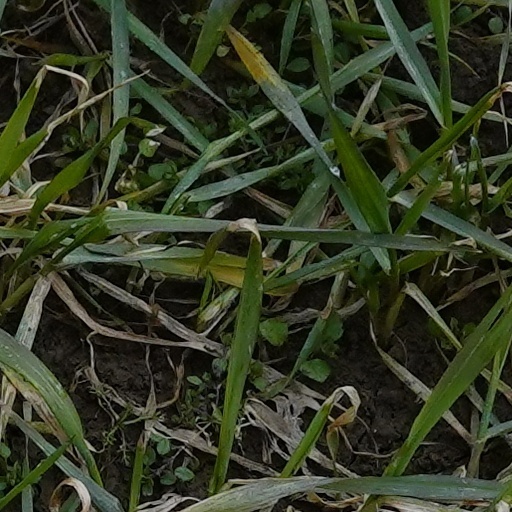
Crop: wheat